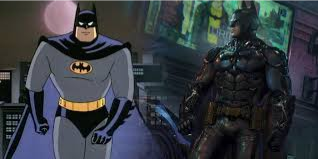
Portrait style: Cartoon Portrait